Jimmy Hart

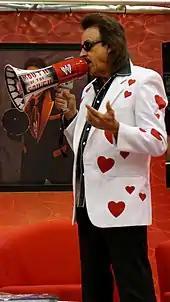
Hart, with his signature megaphone, in April 2014

After the sale of WCW to the then rival WWF, Hart and a close consortium of wrestlers and investors decided to create a wrestling organization—the Xcitement Wrestling Federation (XWF)—that would replace WCW as well as take wrestling back to early 1990s style of fun, family-oriented entertainment with minimal story lines and more solid wrestling. In 2002, Hart restarted his feud with Jerry Lawler by buying, for the XWF, part of the upstart Memphis Wrestling promotion. Hart would wrestle for Memphis Wrestling from 2003 to 2005. He lost to Jimmy Valiant in a Loser Eats Dog Food match on August 2, 2003. In 2007, Hart appeared at the PMG Clash of Legends. On November 7, 2008, Hart appeared at the Jerry "The King" Lawler 35th anniversary event. He also made a few appearances with Florida Championship Wrestling, WWE's developmental territory, as a color commentator in 2008. He made multiple appearances for WrestleMania Axxess during the week leading up to The 25th Anniversary of WrestleMania.